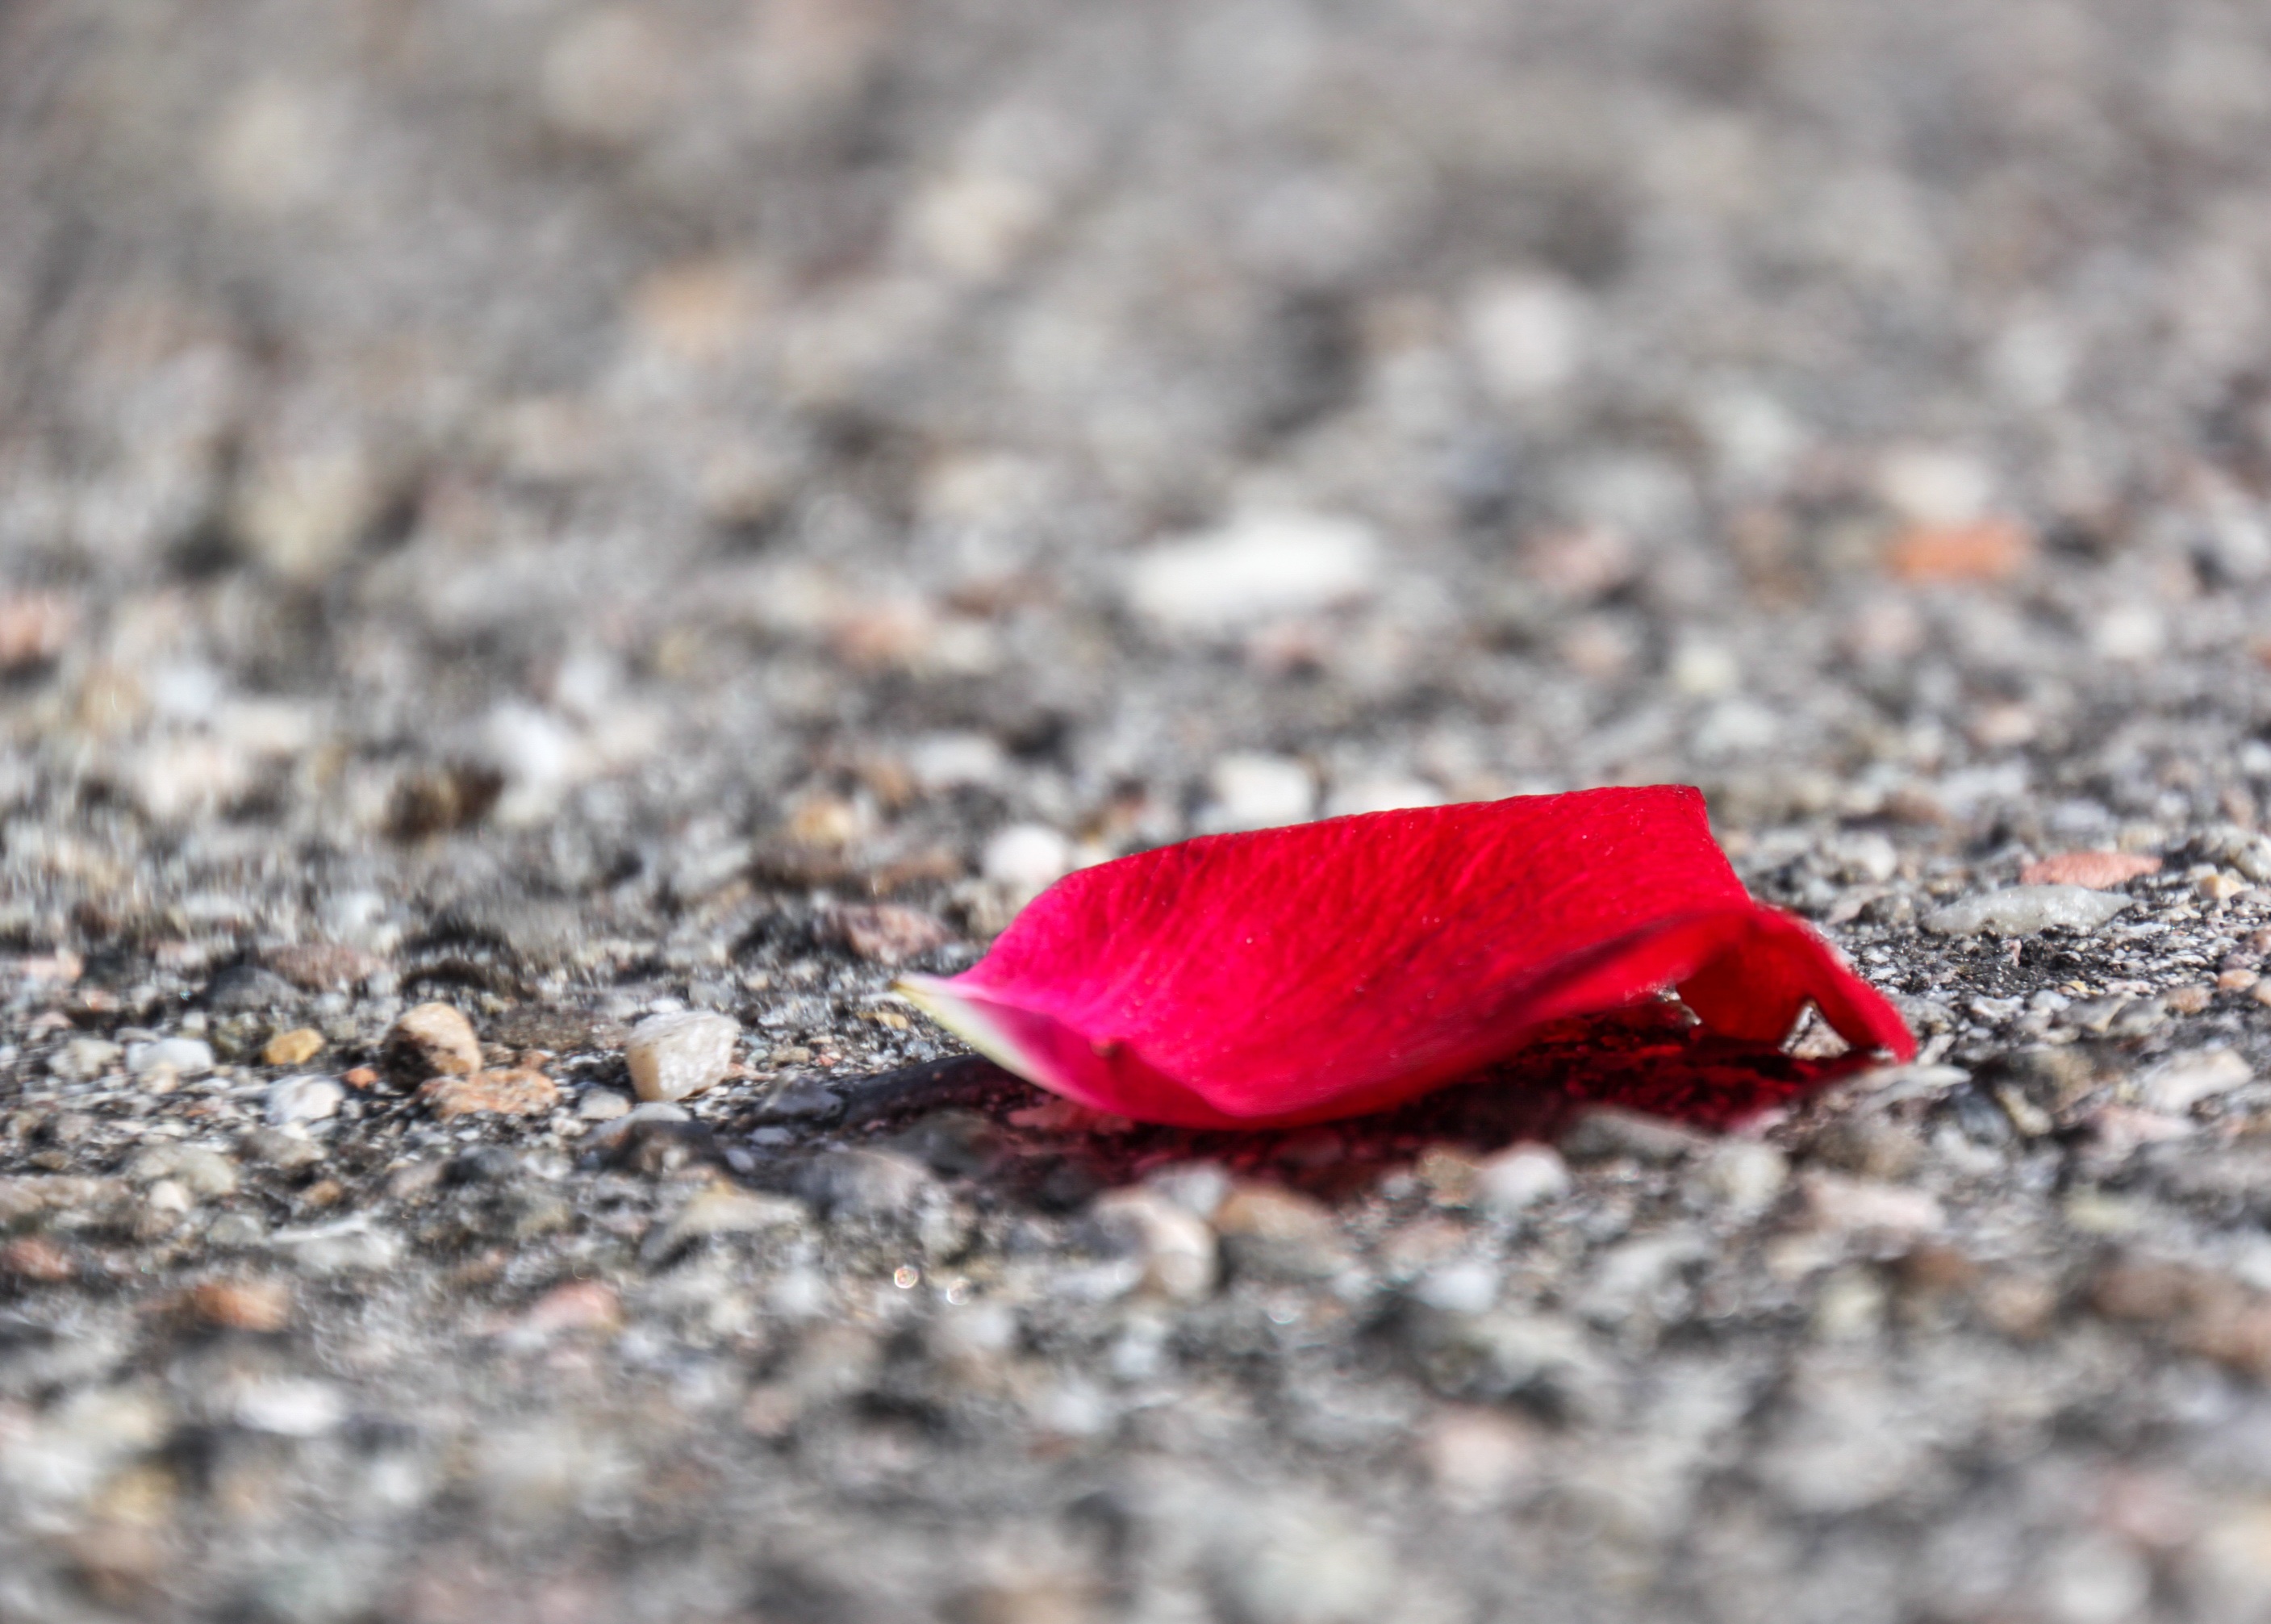
nature, plant, photography, leaf, flower, petal, asphalt, rose, red, soil, flora, close up, macro photography, flowering plant, land plant